Mr Smart Guy

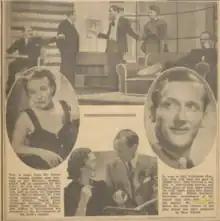
ABC Weekly 31 May 1941

The play had its world premiere in Sydney in 1941. It was the first presentation from Whitehall Productions, a new theatrical company established by Coppel and Kathleen Robinson. The profits from the season went to the Red Cross.